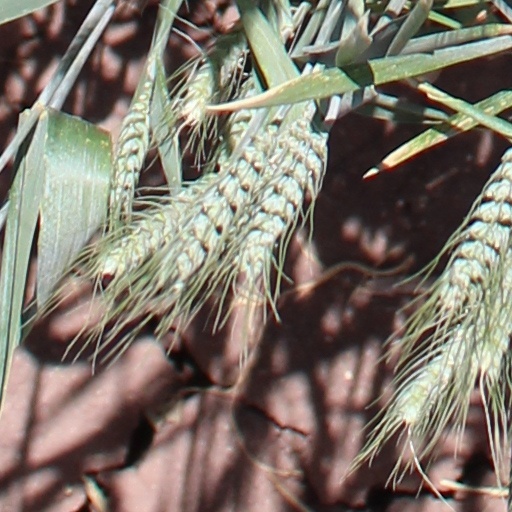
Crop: wheat